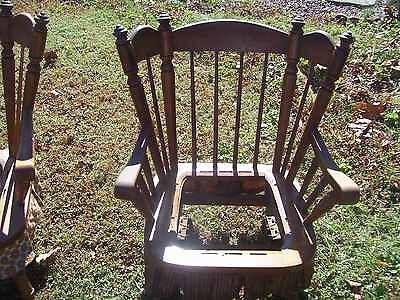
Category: chair